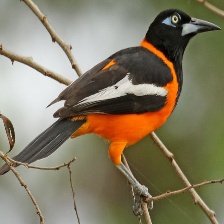
Species: VENEZUELIAN TROUPIAL
Scientific name: ICTERUS ICTERUS